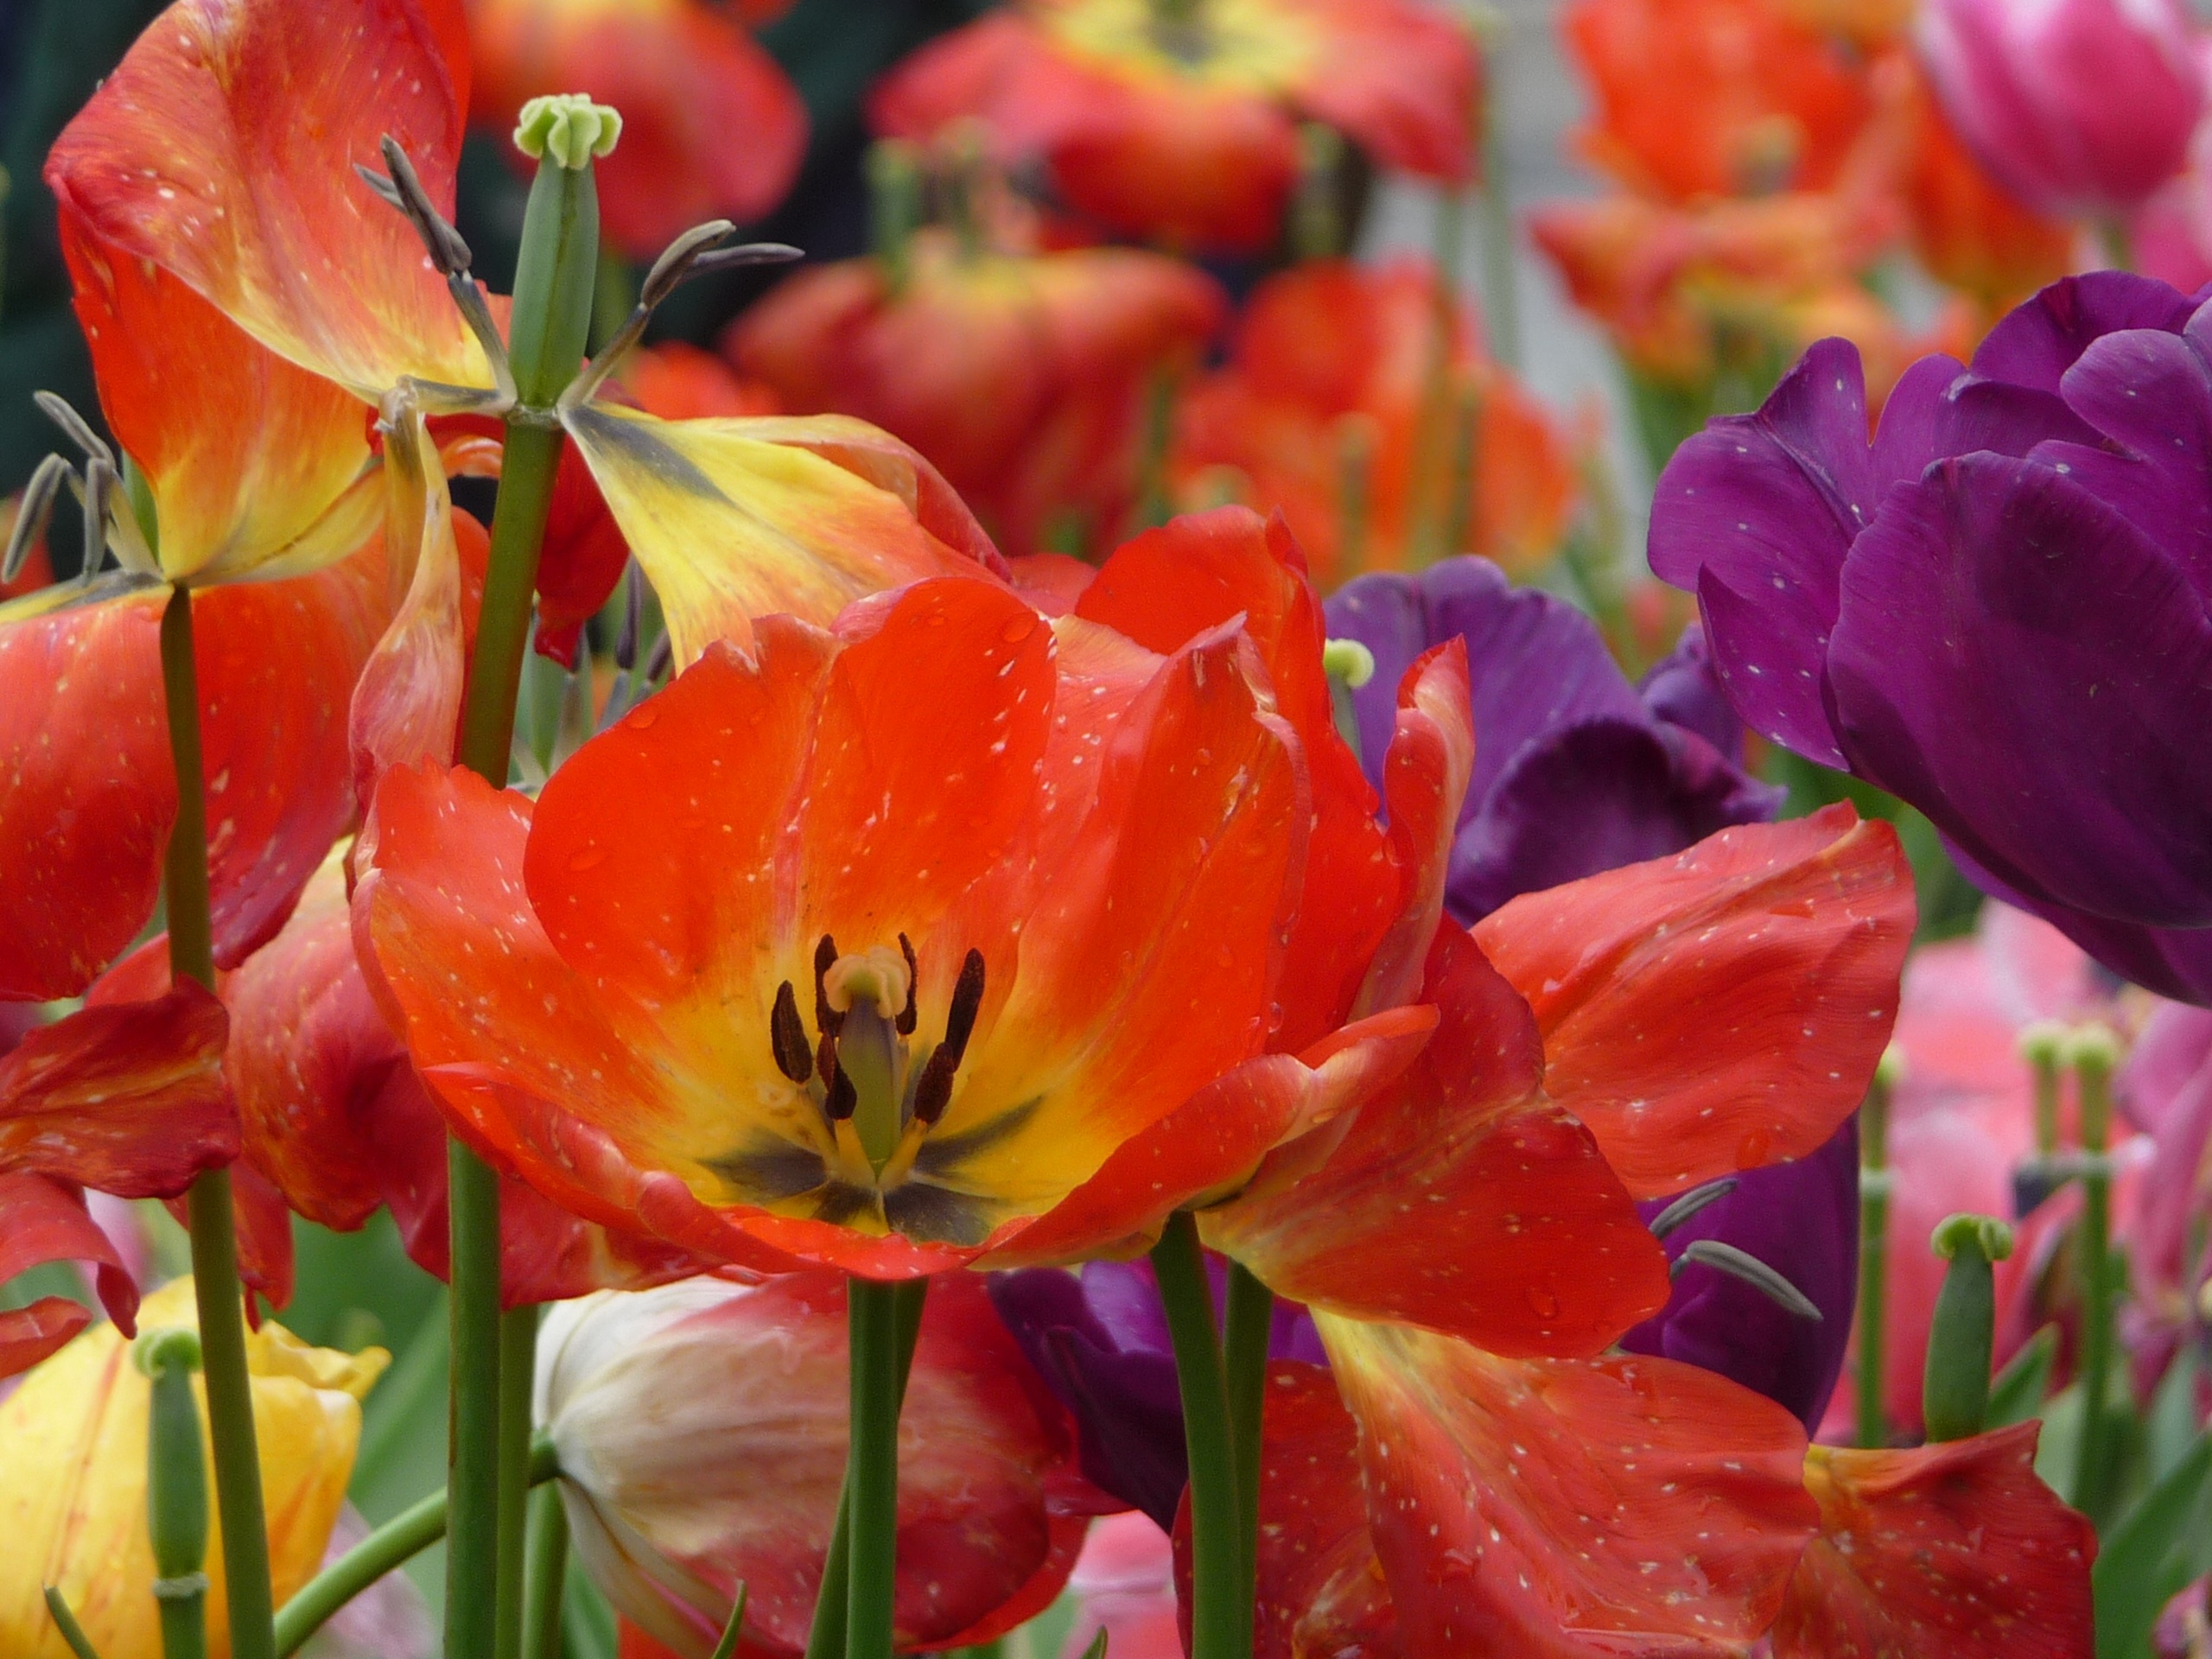
plant, flower, petal, tulip, red, colorful, flora, tulips, lily, floristry, macro photography, flowering plant, lily family, land plant